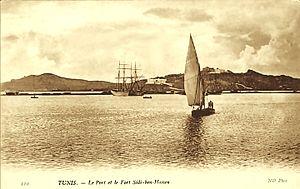
Lac de Tunis et le mausolée Sidi Belahassen Chedly
Le lac de Tunis, souvent appelé simplement « le lac », est une lagune côtière peu profonde située entre la ville de Tunis et le golfe de Tunis.